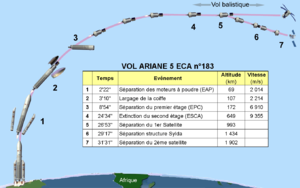
Schéma de lancement Ariane 5 ECA
Un satellite artificiel est un objet fabriqué par l'être humain, envoyé dans l'espace à l'aide d'un lanceur et gravitant autour d'une planète ou d'un satellite naturel comme la Lune. La vitesse imprimée par le lanceur au satellite lui permet de se maintenir pratiquement indéfiniment dans l'espace en décrivant une orbite autour du corps céleste. Celle-ci, définie en fonction de la mission du satellite, peut prendre différentes formes — héliosynchrone, géostationnaire, elliptique, circulaire — et se situer à des altitudes plus ou moins élevées, classées en orbite basse, moyenne ou haute.
En astronautique, une fusée est un véhicule mû par un moteur-fusée de grande puissance qui lui permet de se déplacer dans l'espace proche, et notamment de placer en orbite une charge utile, voire d'échapper à l'attraction terrestre pour visiter différents corps célestes. Les fusées de l'astronautique sont généralement dotées de plusieurs étages mis à feu successivement. Les plus grosses fusées construites, comme Saturn V, permettent de placer jusqu'à 150 tonnes en orbite basse.
Ariane 5 est un lanceur de l'Agence spatiale européenne, développé pour placer des satellites sur orbite géostationnaire et des charges lourdes en orbite basse. Il fait partie de la famille des lanceurs Ariane et a été développé à compter de 1995 pour remplacer Ariane 4, dont les capacités limitées ne permettaient plus de lancer de manière concurrentielle les satellites de télécommunications de masses croissantes, alors que ce secteur était auparavant le point fort du lanceur européen.
Le vol 517 était le 17ᵉ vol du lanceur européen Ariane 5, et plus particulièrement le 1ᵉʳ vol de sa version ECA, alors nouvellement créée. Le 11 décembre 2002, ce vol inaugural s'est terminé dans l'océan Atlantique, à la suite d'une défaillance du moteur Vulcain 2, équipant l'étage principal de la fusée. Ce vol était également le 157ᵉ vol d'une fusée Ariane depuis les débuts du programme, le 24 décembre 1979, ce qui explique qu'il est également très souvent désigné V-157.